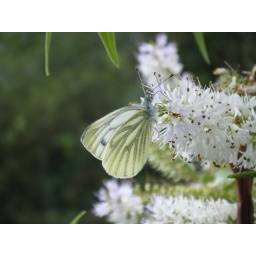
I loved the white butterfly feeding on the white flowers in the gardens of Plas yn Rhiw, North Wales